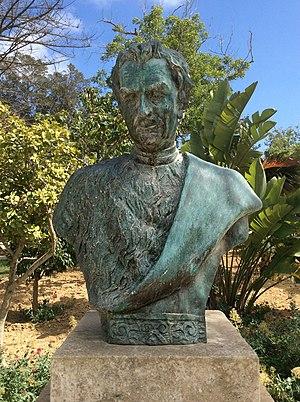
Gian Pietro Francesco Agius de Soldaris chanoine et linguiste.